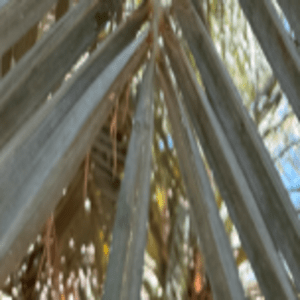
Label: Rachis Blight